Metal

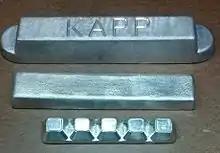
Three bars of babbitt metal

The contribution of a metal's electrons to its heat capacity and thermal conductivity, and the electrical conductivity of the metal itself can be approximately calculated from the free electron model. However, this does not take into account the detailed structure of the metal's ion lattice. Taking into account the positive potential caused by the arrangement of the ion cores enables consideration of the electronic band structure and binding energy of a metal. Various models are applicable, the simplest being the nearly free electron model. Modern methods such as density functional theory are typically used.